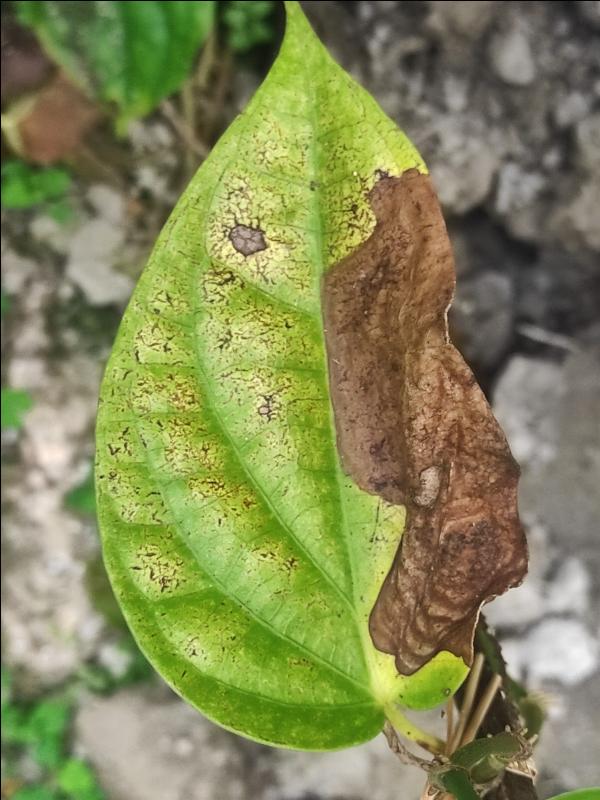
Label: Fungal_Brown_Spot_Disease